Bill Tilghman

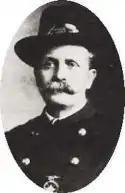
Tilghman in 1912

William Matthew Tilghman Jr. (July 4, 1854 – November 1, 1924) was a career lawman, gunfighter, and politician in Kansas and Oklahoma during the late 19th century. Tilghman was a Dodge City city marshal in the early 1880s and played a role in the Kansas County Seat Wars. In 1889 he moved to Oklahoma where he acquired several properties during a series of land rushes. While serving as a Deputy U.S. Marshal in Oklahoma, he gained recognition for capturing the notorious outlaw Bill Doolin and helping to track and kill the other members of Doolin's gang, which made him famous as one of Oklahoma's "Three Guardsmen".